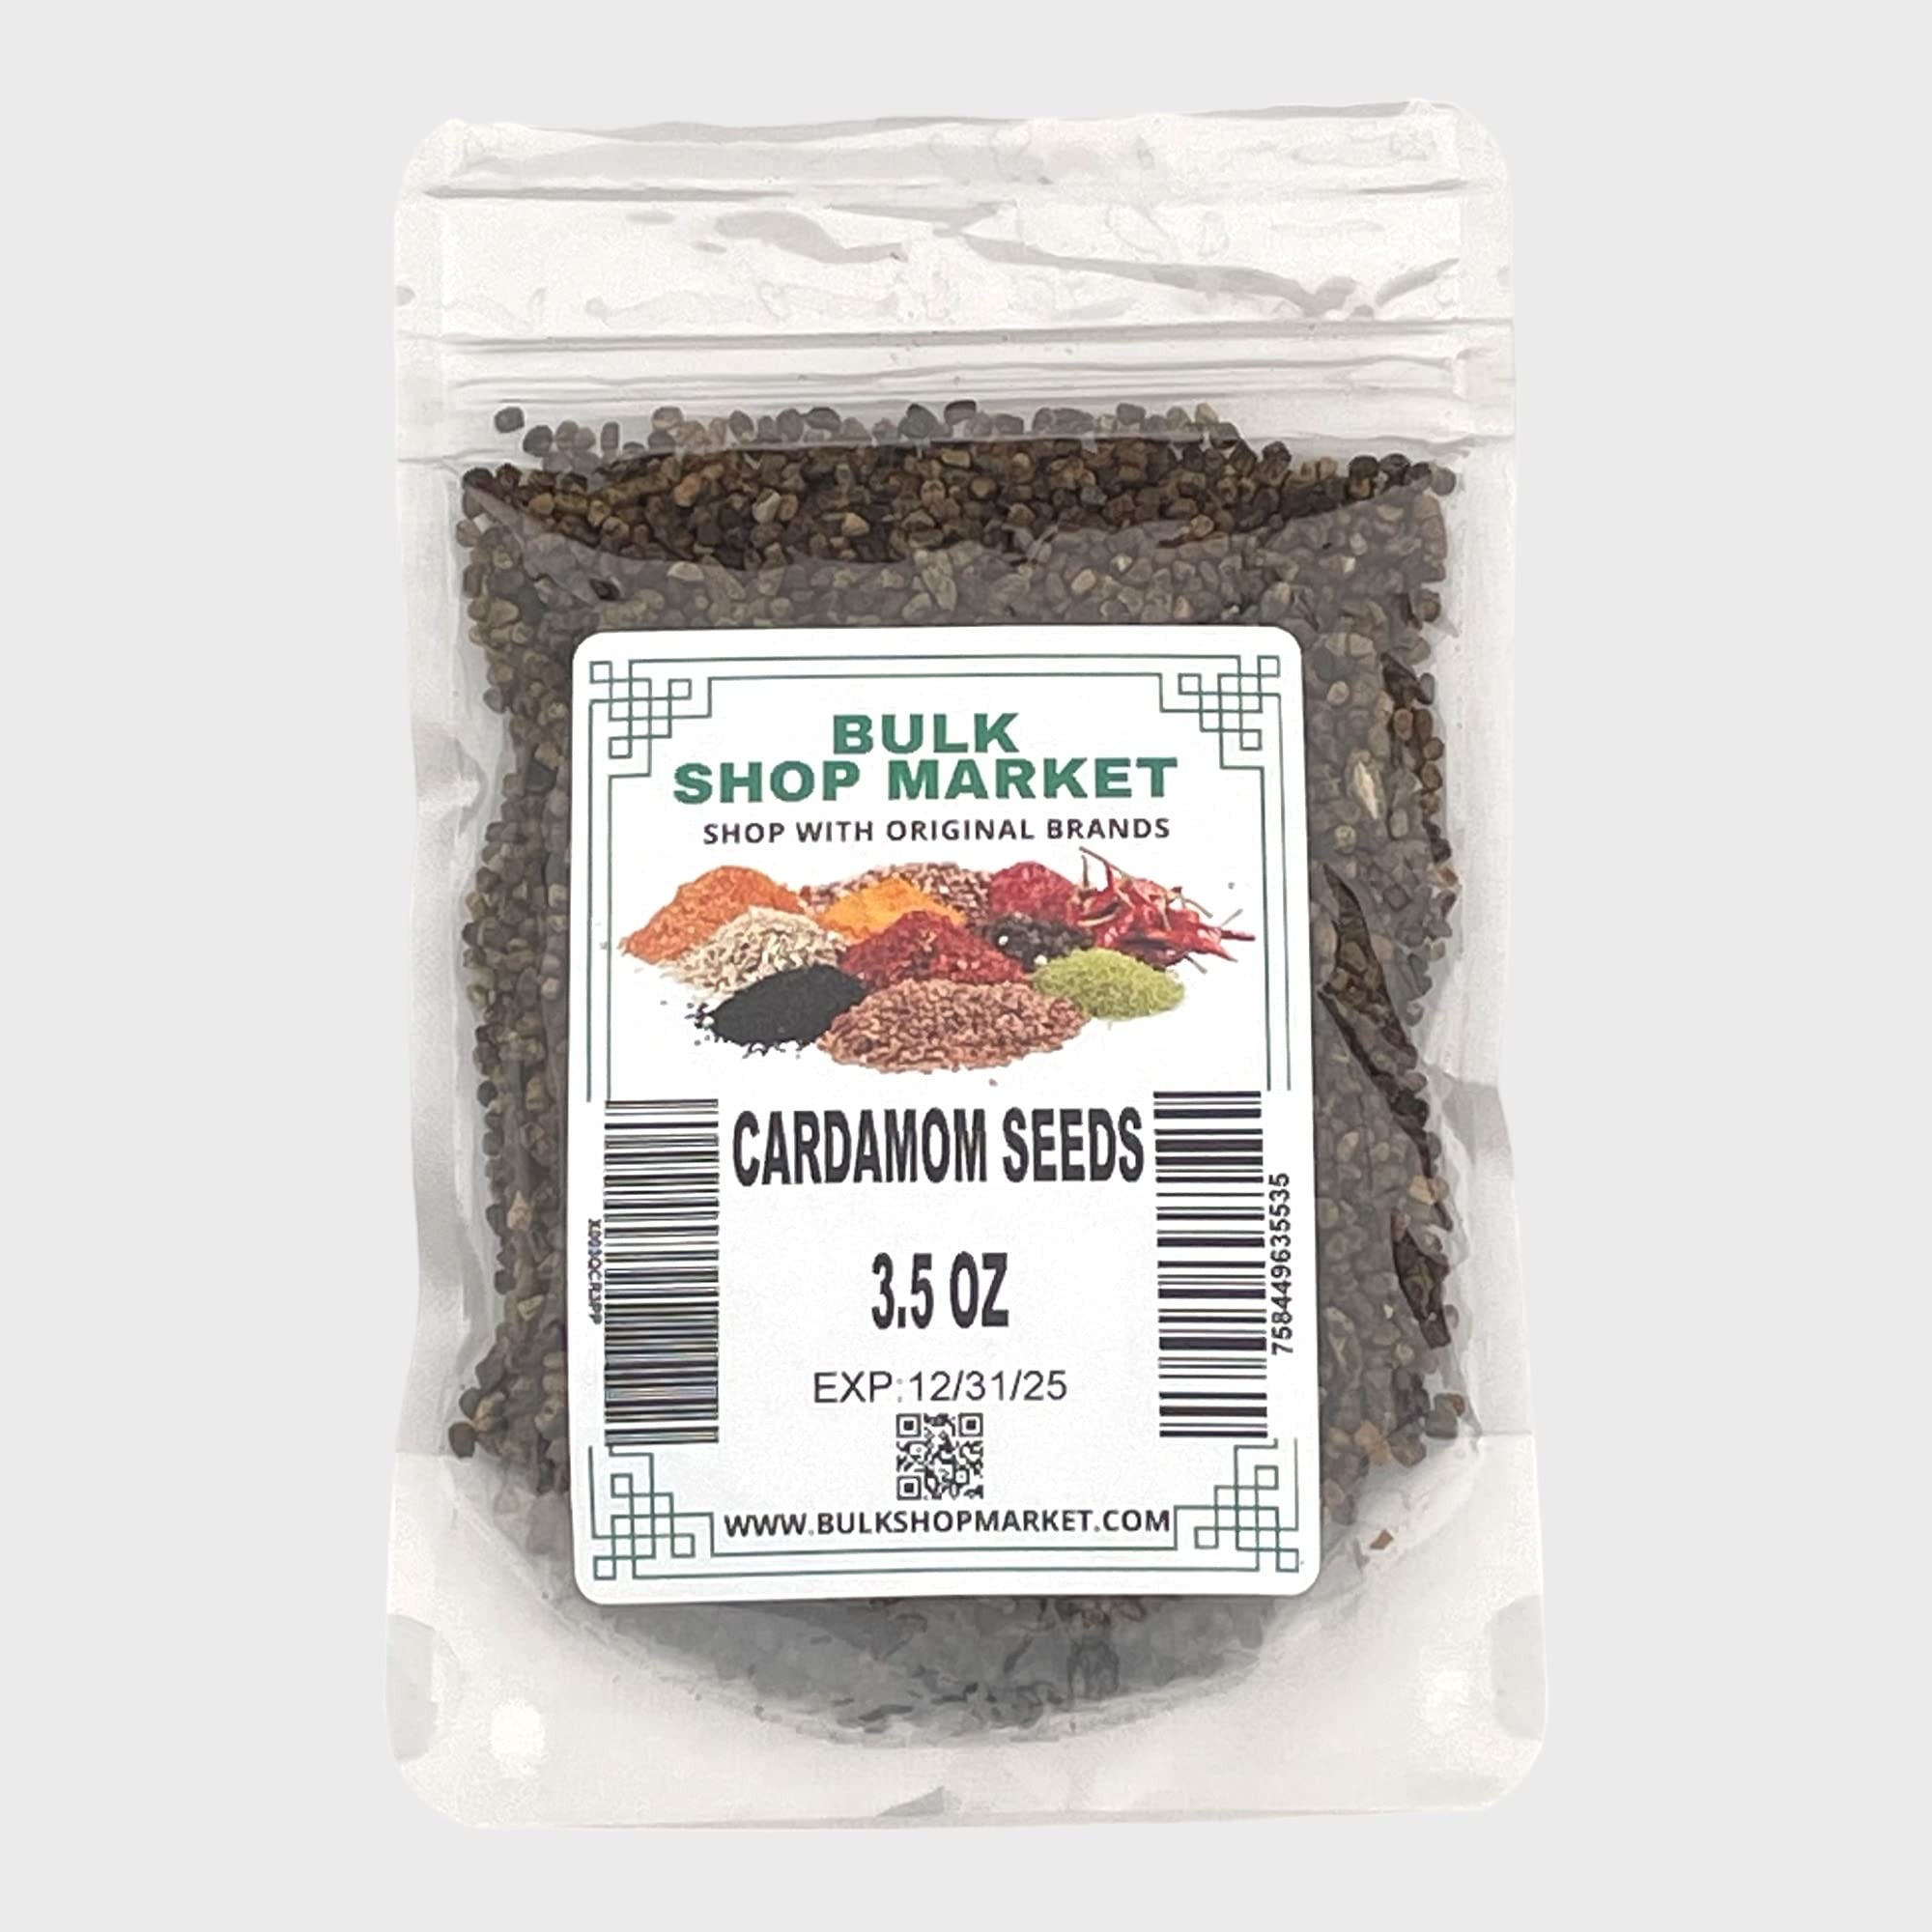
Item Name: Cardamom Seed 3.5 oz (100 GM) Spice By BulkShopMarket
Product Description: Cardamom Seed
Value: 3.5274
Unit: Ounce

Price: 8.99